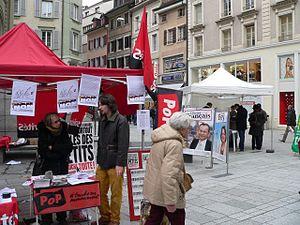
Election municipales de Lausanne, fevrier 2006